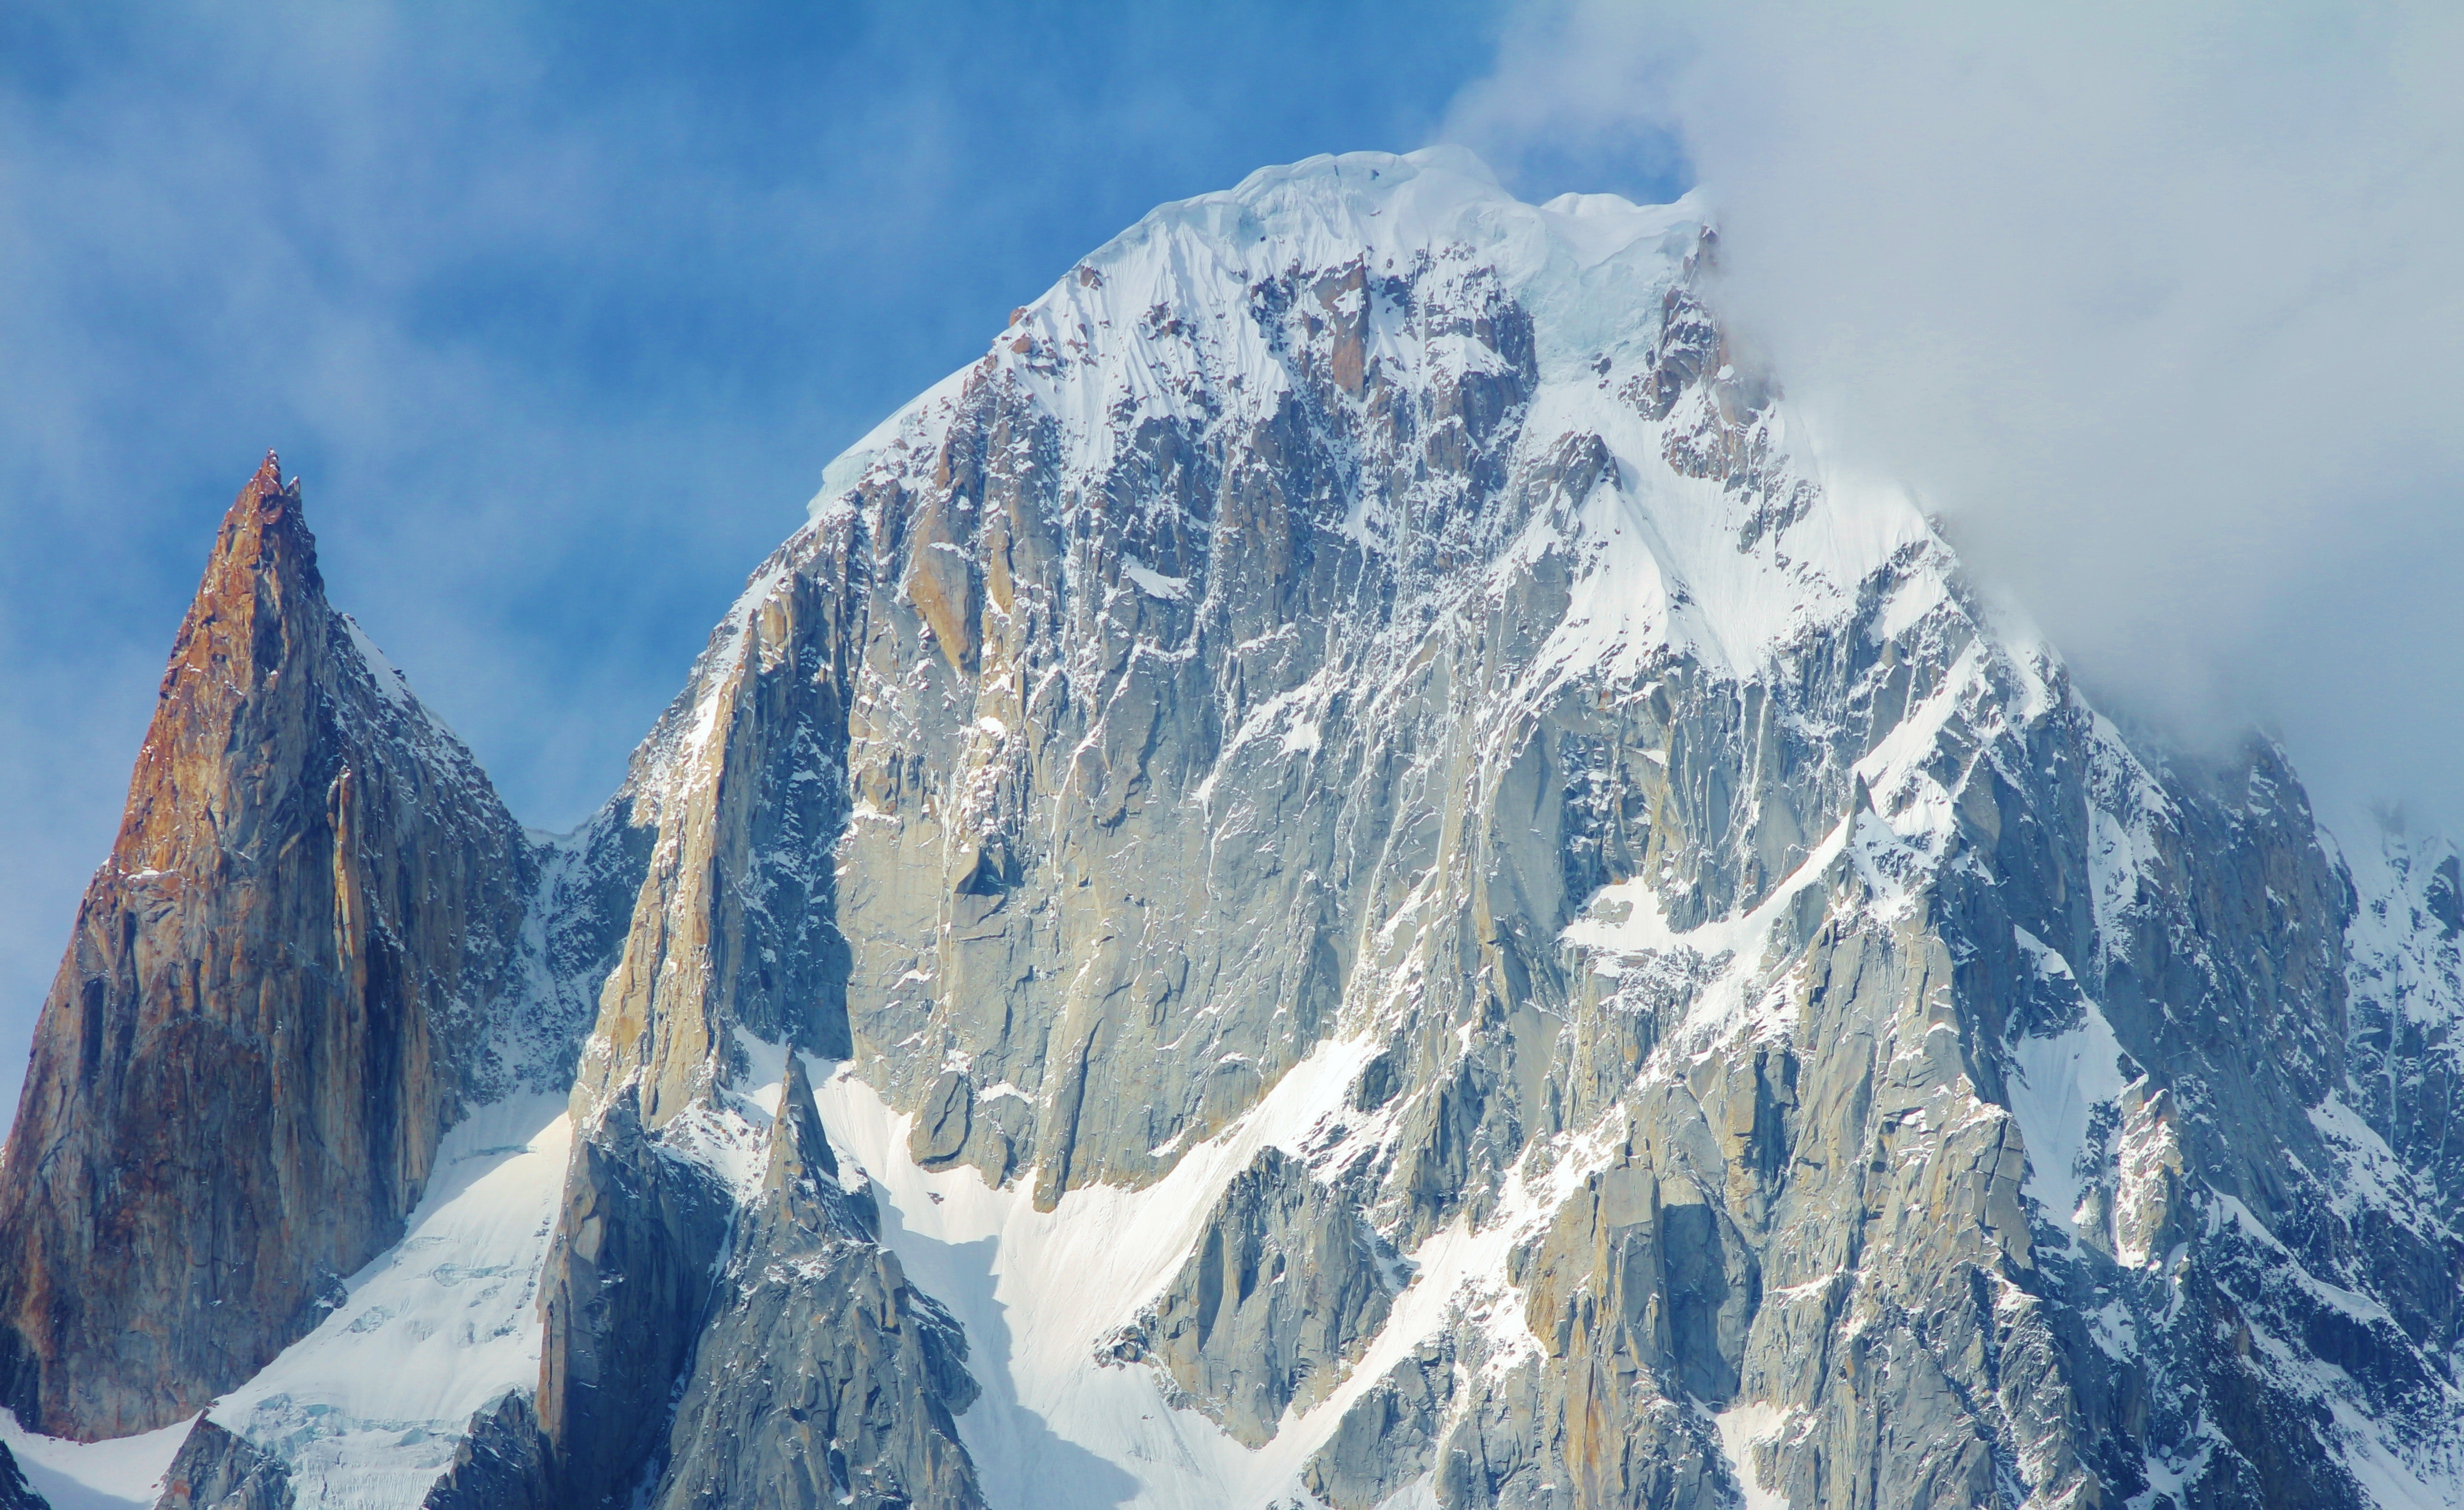
mountainous landforms, mountain, mountain range, ridge, sky, massif, ar te, alps, summit, natural landscape, landmark, wilderness, glacial landform, rock, mount scenery, cloud, national park, geology, fell, batholith, hill, landscape, cirque, world, hill station, photography, formation, glacier, tourism, winter, Granite dome, tourist attraction, terrain, valley